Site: brandenburg
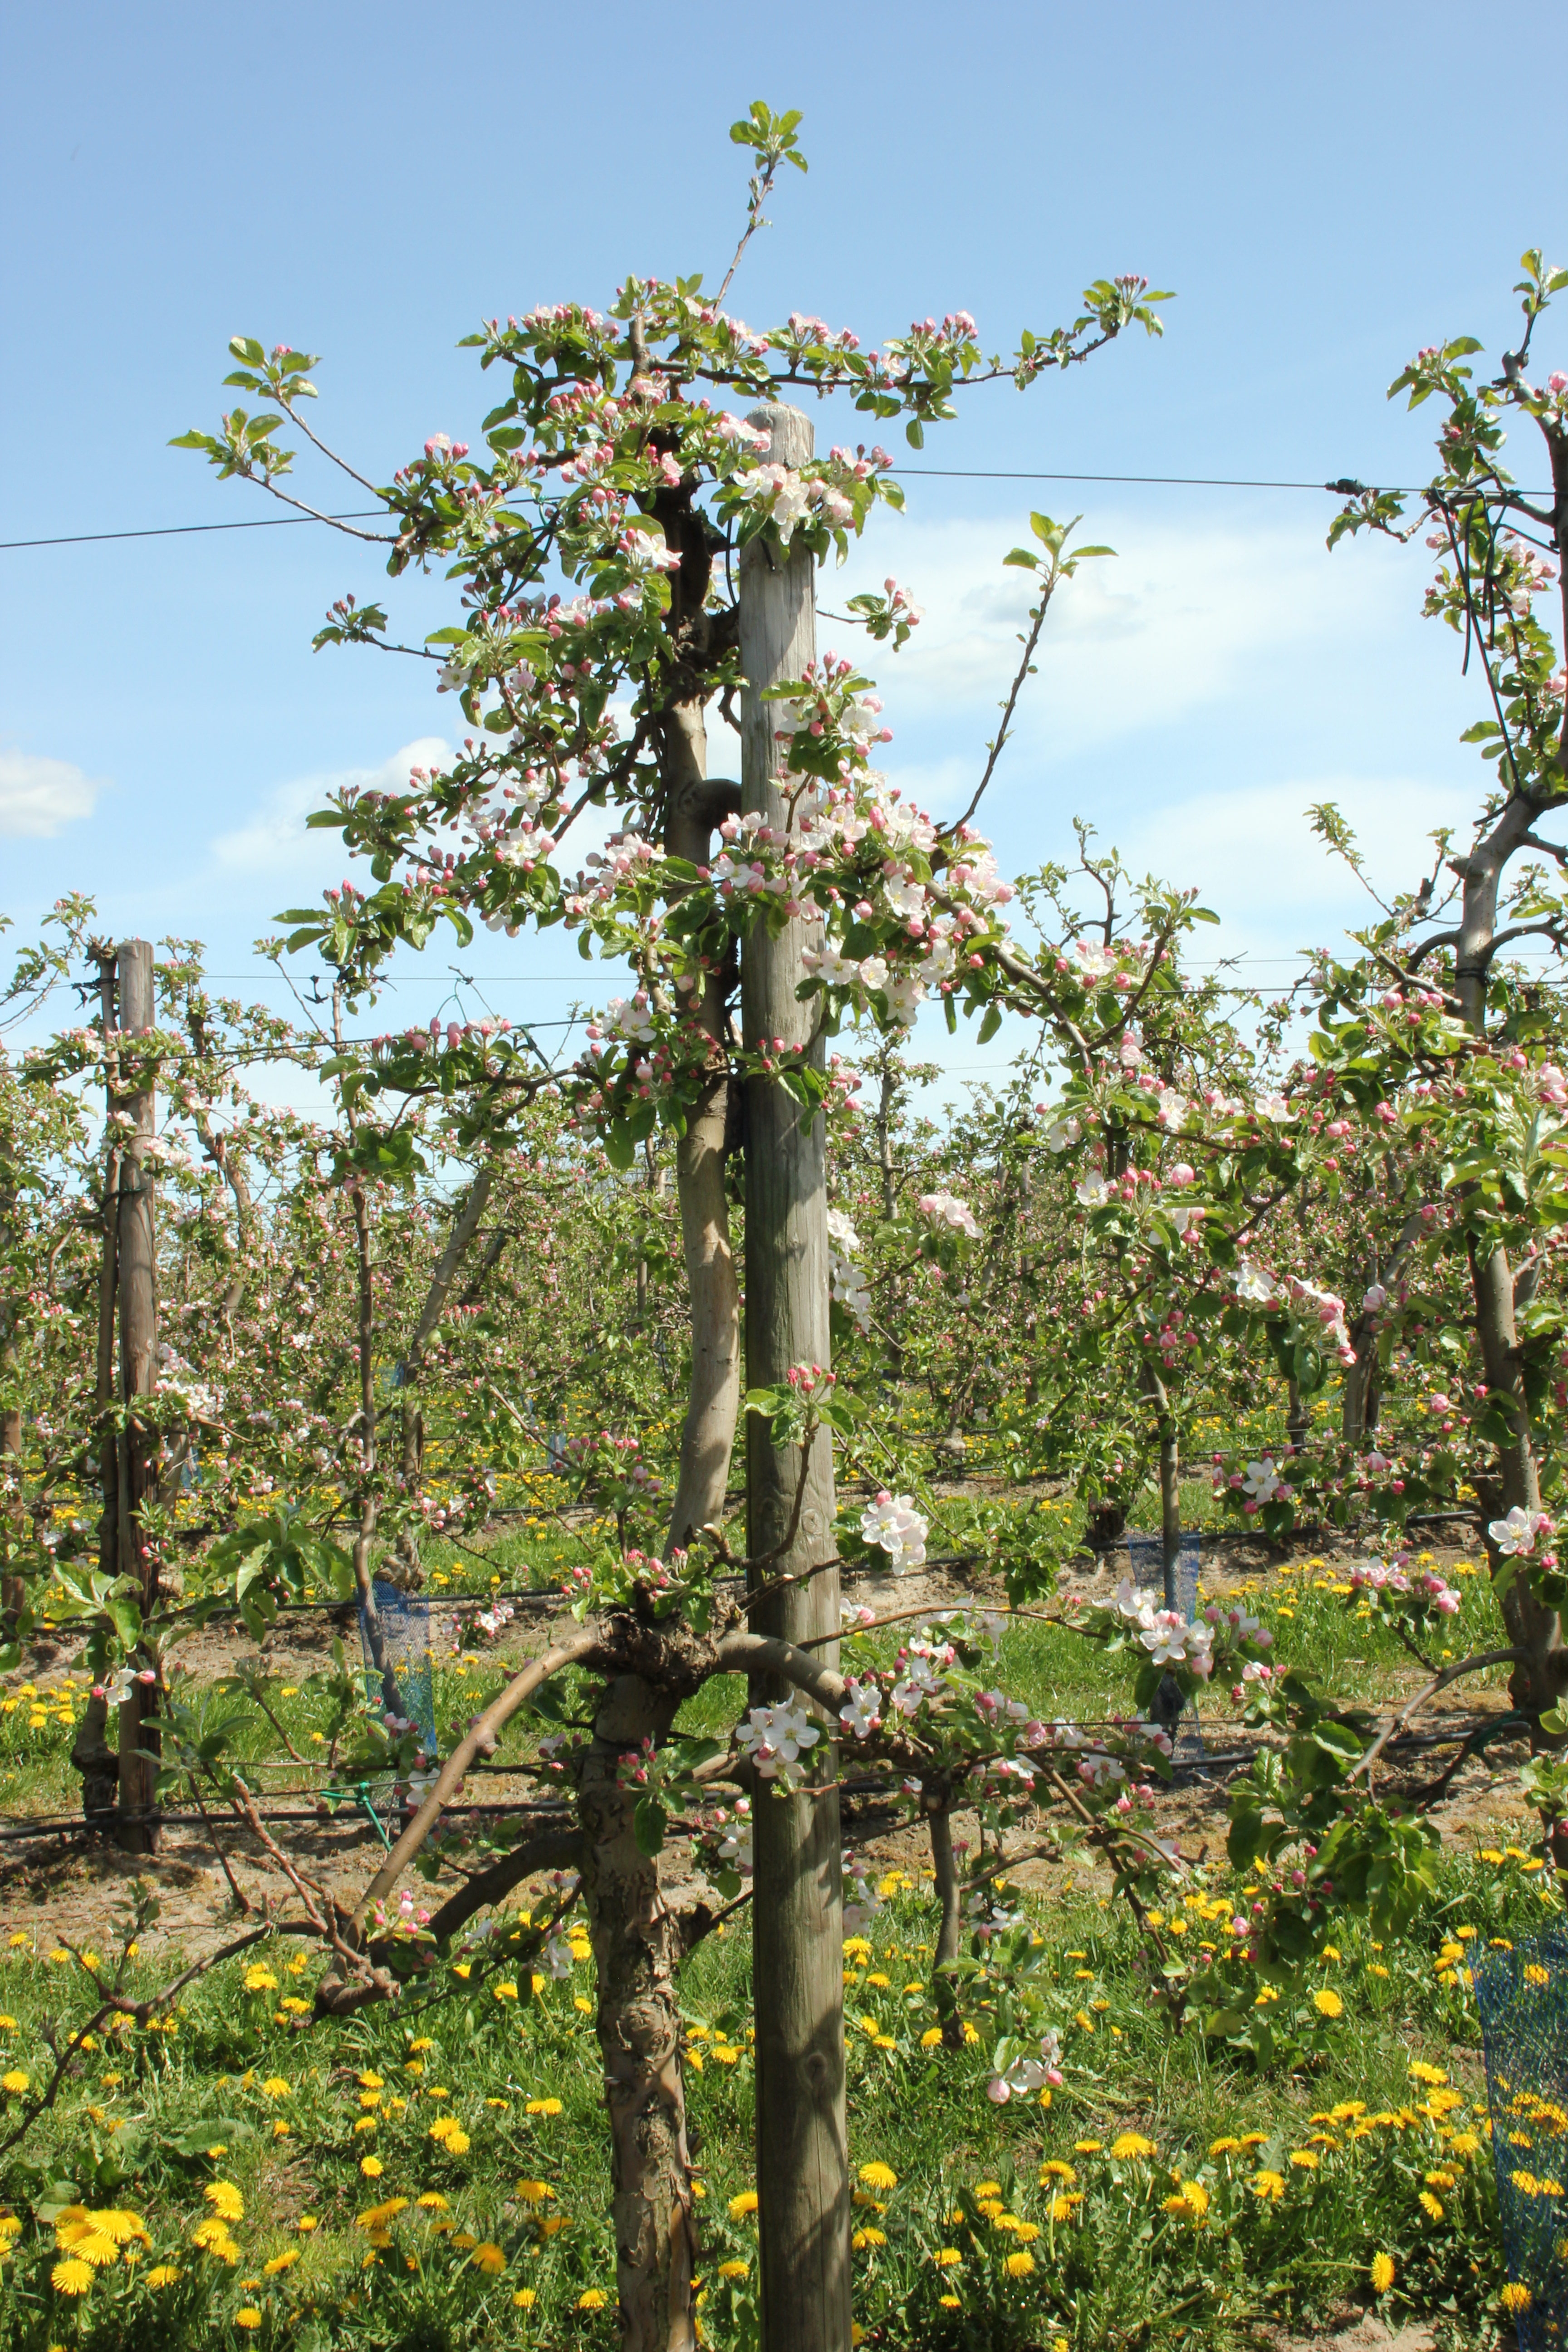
Growth stage (BBCH 57): Inflorescence emergence